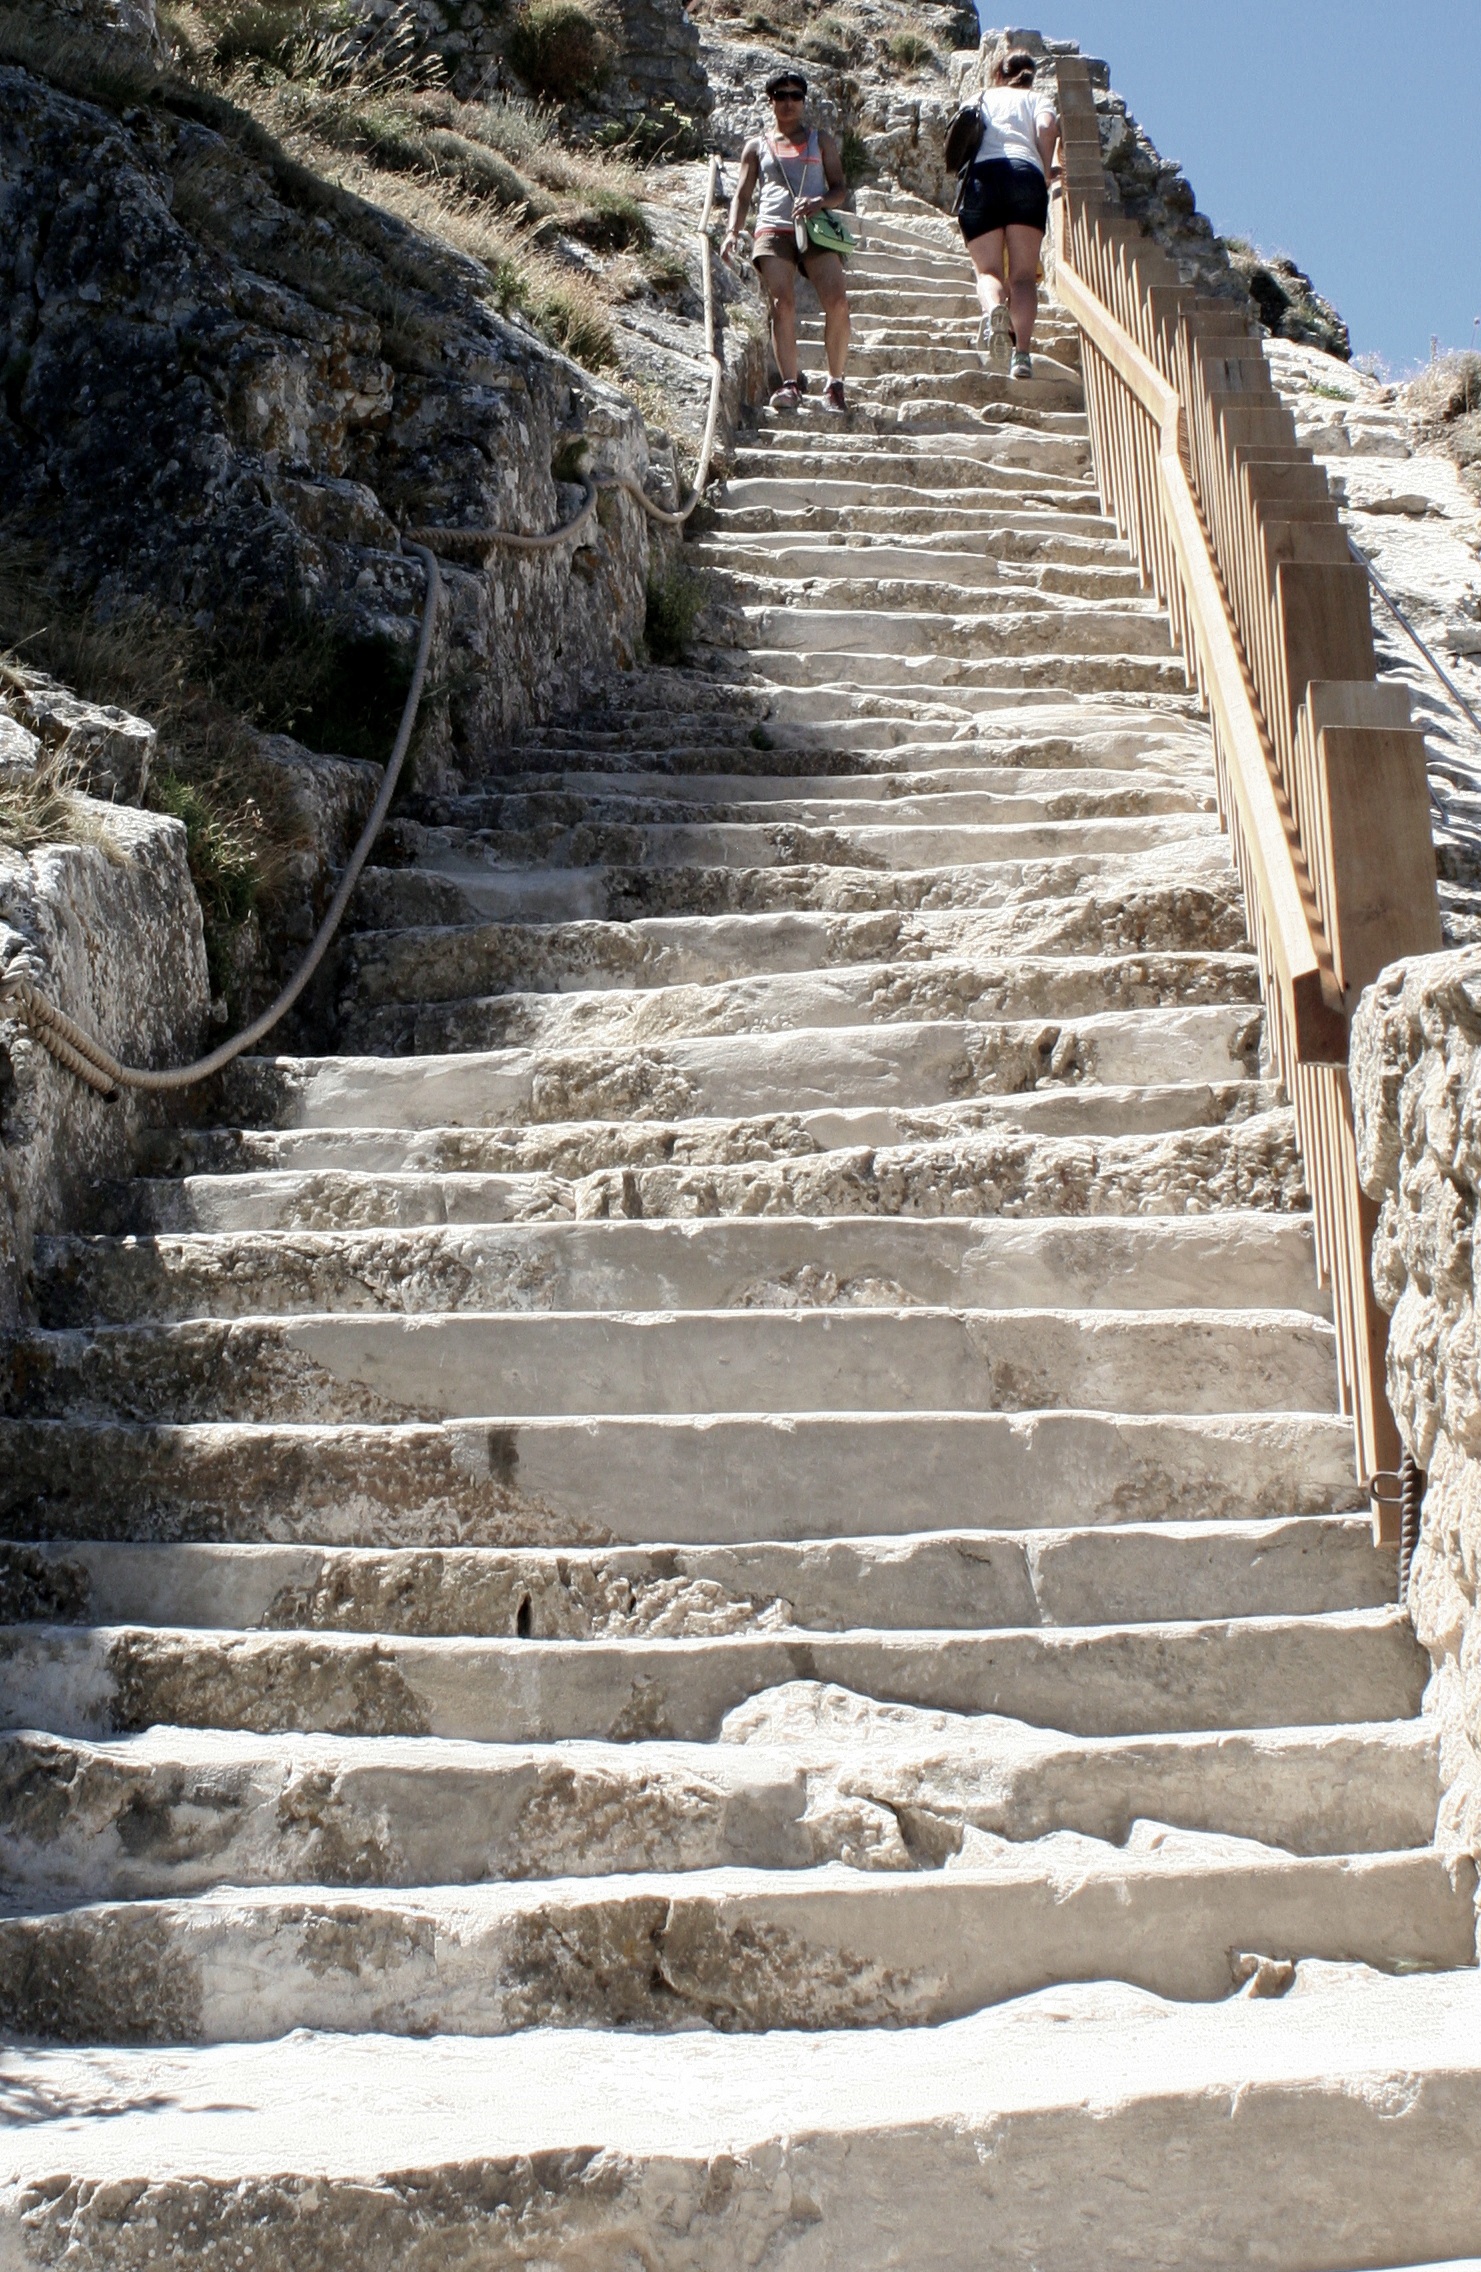
landscape, nature, outdoor, rock, mountain, architecture, building, old, wall, stone, steps, walkway, summer, vacation, tourist, travel, recreation, france, tranquility, europe, rural, reflection, mediterranean, tranquil, scenic, peaceful, autumn, scenery, holiday, calm, castle, ancient, landmark, sightseeing, attraction, historic, silence, tourism, relaxing, medieval, fortress, tour, french, relaxation, geology, stairs, picturesque, way, serenity, culture, history, scene, european, heritage, historical, fr, icon, languedoc, visit, destination, mental health, sights, ancient history, languedoc roussillon